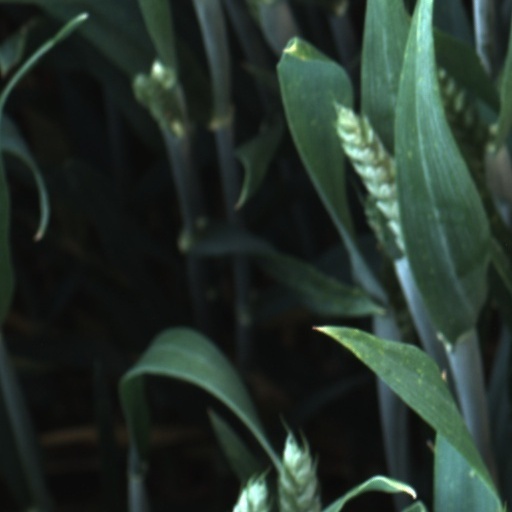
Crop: wheat